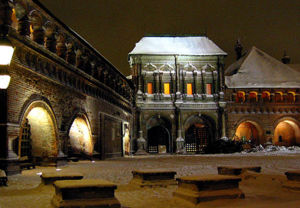
Zar-Rusland / Opritsjnina og urotiden
Et palads fra 1600-tallet ved Krutitsy.
Zar-Rusland var den russiske stat i tiden fra Ivan IV tog titlen zar i 1547 til Peter den store grundlagde Det russiske kejserrige i 1721.